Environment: real
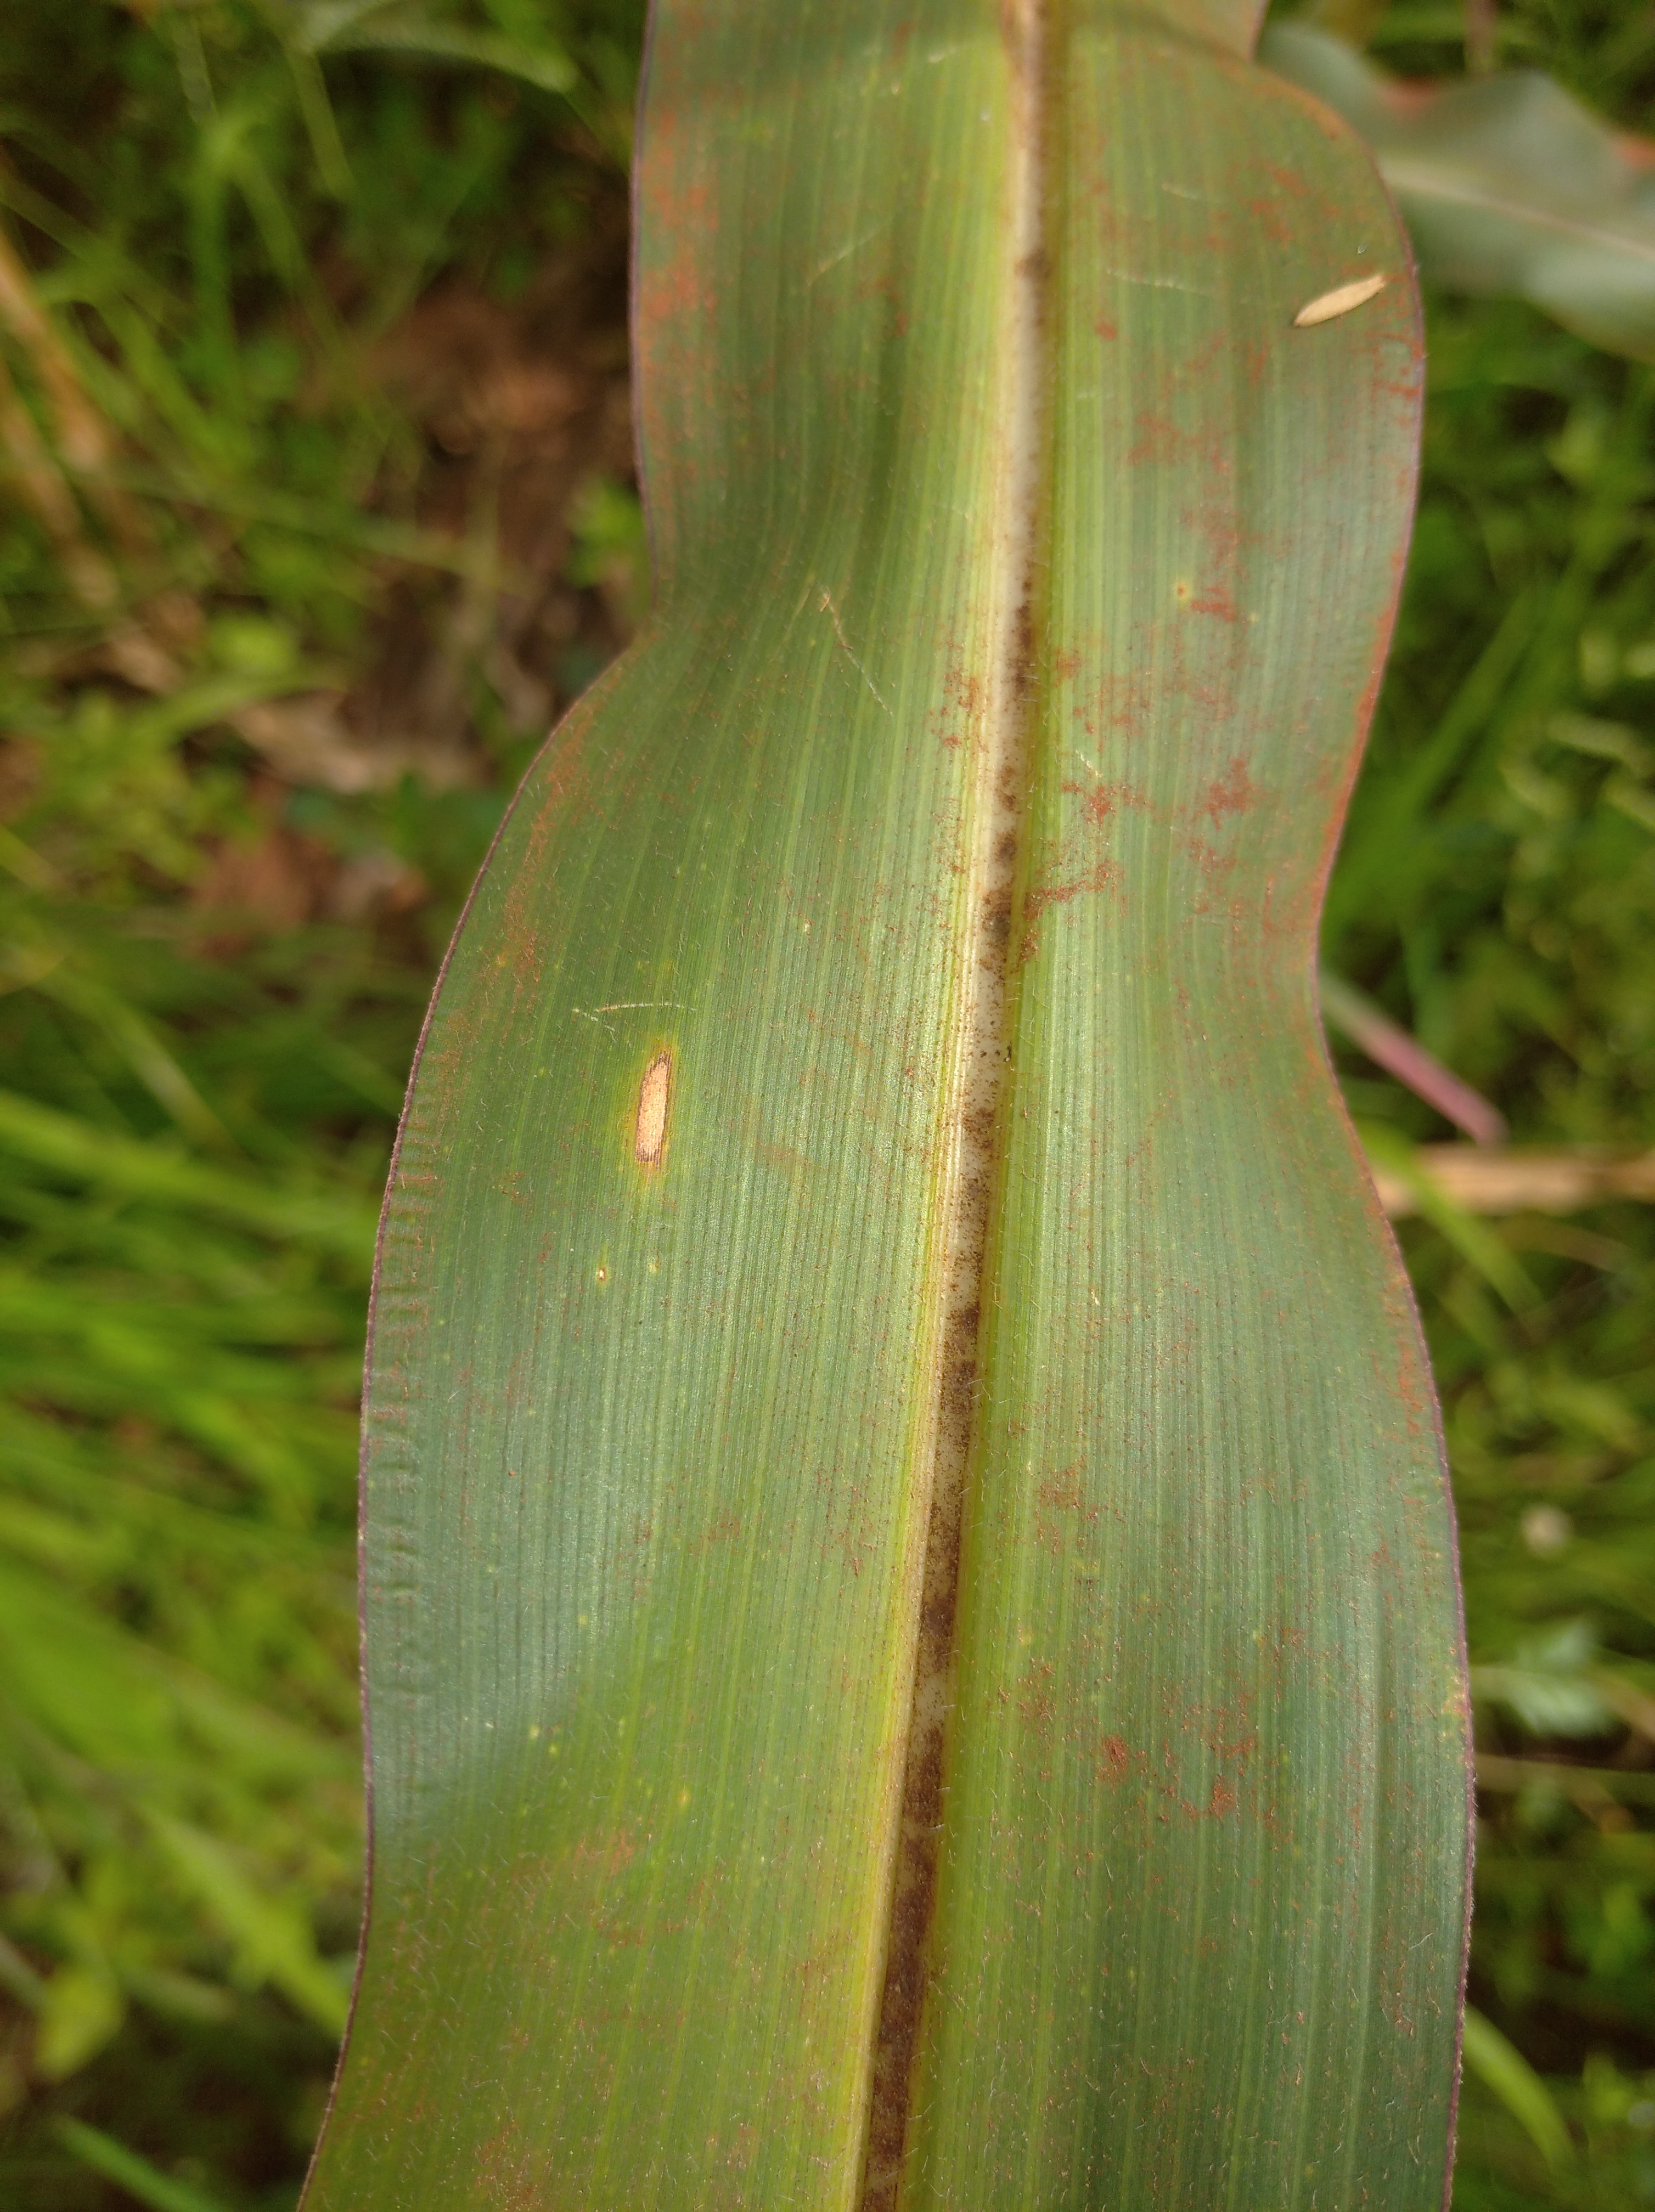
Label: northern_corn_leaf_blight